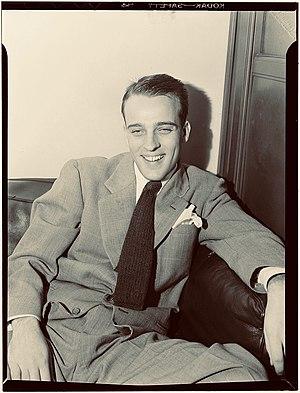
The Atomic Mr. Basie est un album de Count Basie avec son big band sorti originellement en 1958. En 1994, l’album est réédité sous le titre The Complete Atomic Basie avec des pistes additionnelles.
Neal Hefti est un compositeur américain né le 29 octobre 1922 à Hastings et mort le 11 octobre 2008 à Toluca Lake.